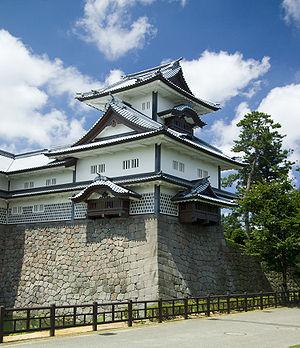
Le château de Kanazawa est un grand château japonais situé à Kanazawa, préfecture d'Ishikawa au Japon. Il est adjacent au célèbre jardin Kenroku-en qui était autrefois le jardin privé extérieur du château.
Kanazawa est une ville du Japon, dans la préfecture d'Ishikawa, dont elle en est la capitale.